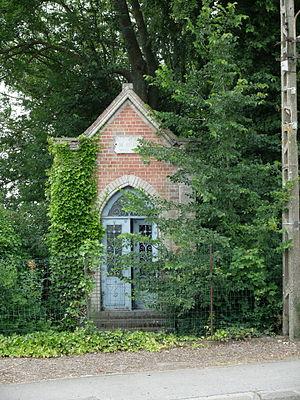
Vue d'une chapelle de Saint-Pierre-Brouck.
Saint-Pierre-Brouck est une commune française, située dans le département du Nord, en région Hauts-de-France.